Question: Please indicate a possible affordance area of the banana that can be used for peeling
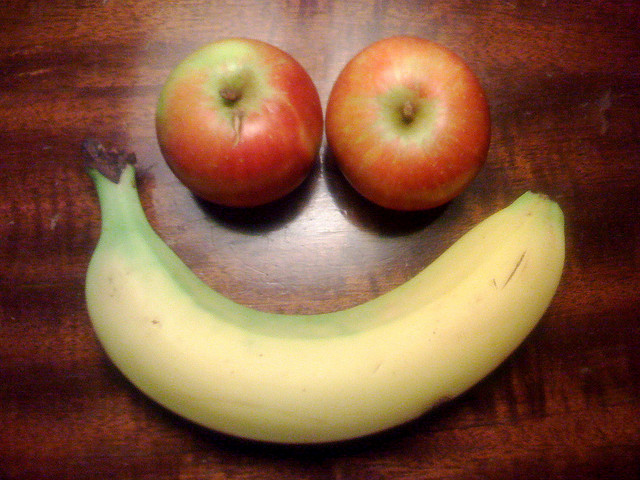
Answer: [92.5, 167.5, 566.5, 423.5]